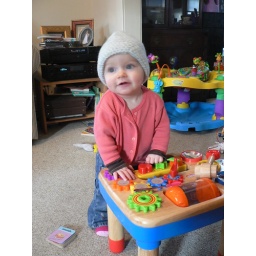
Eve in her Christmas hat at her Christmas table